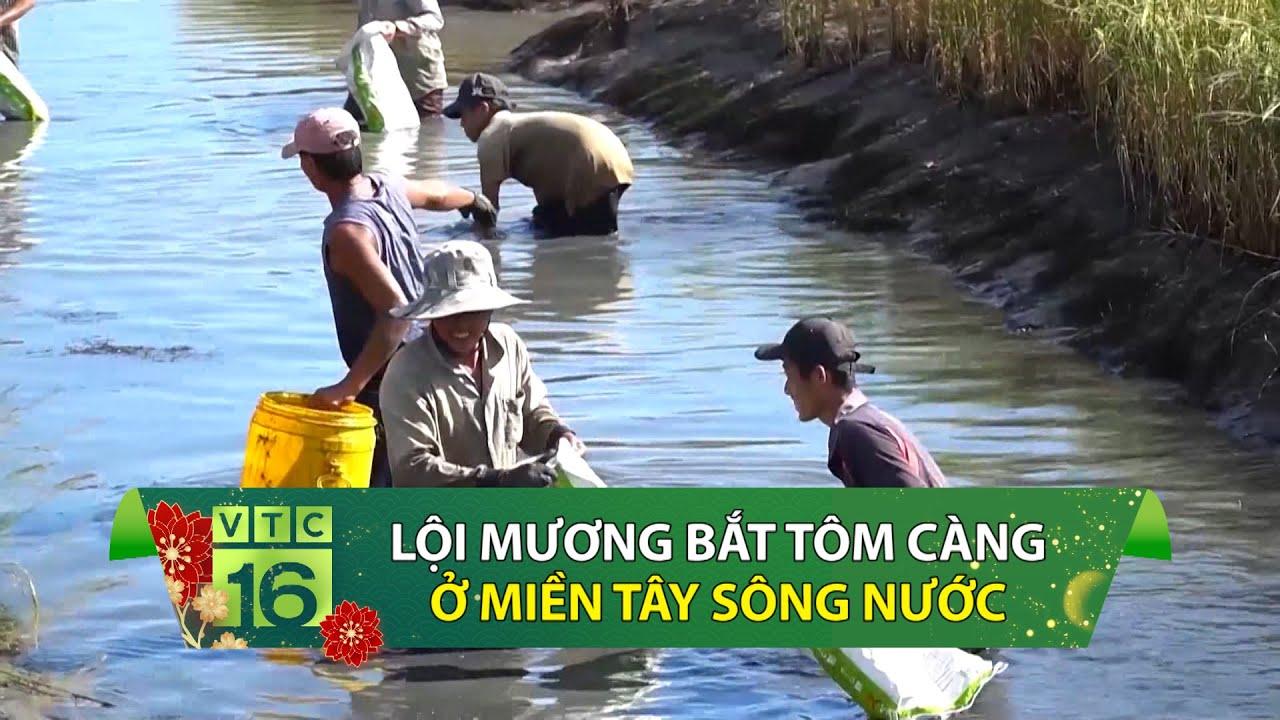
có nhiều người đang xuất hiện ở khu vực của một con mương